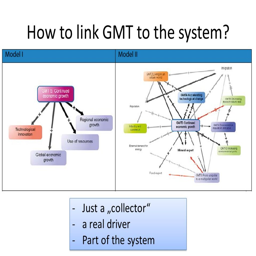
how to link time zone to the system .